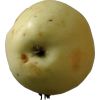
Label: Apple hit 1